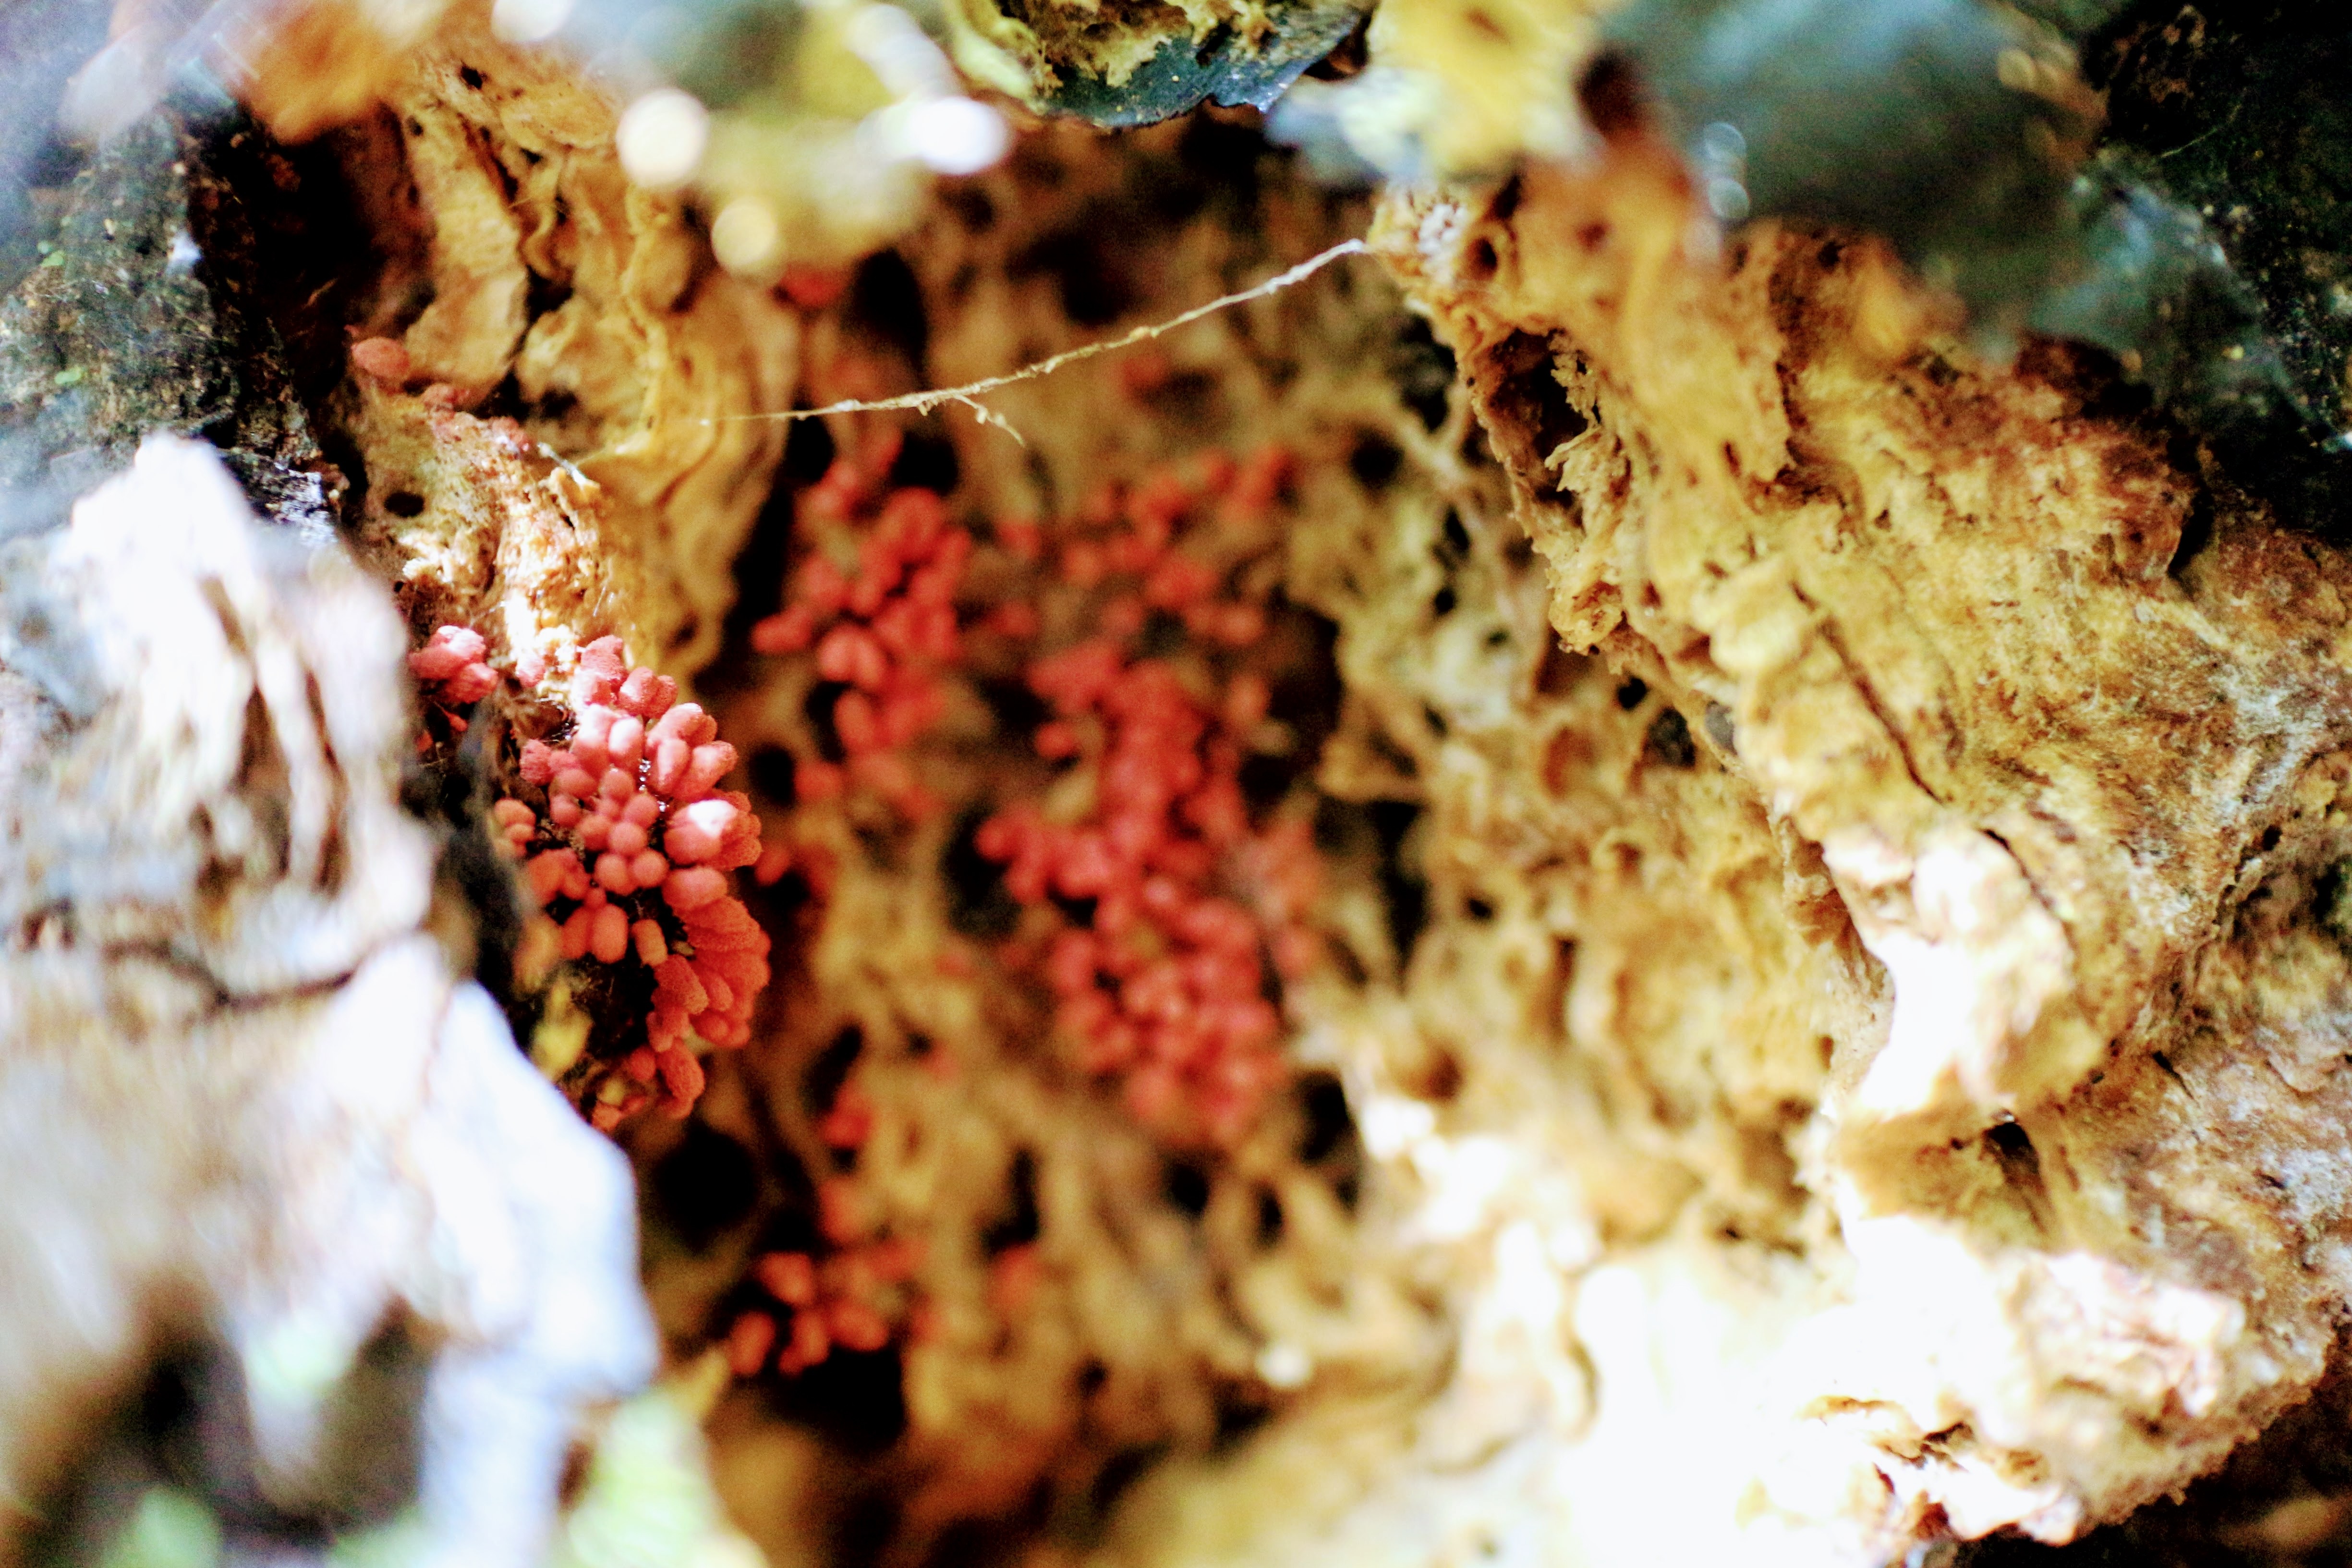
leaf, dish, food, produce, soil, macro photography